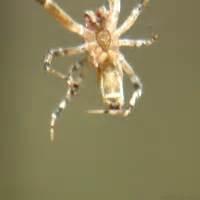
spider